Cyclic set

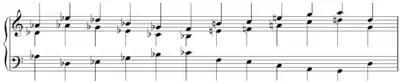
"Overlapping three-note segments," of the sum 9 cyclic set

A cognate set is a set created from joining two sets related through inversion such that they share a single series of dyads.